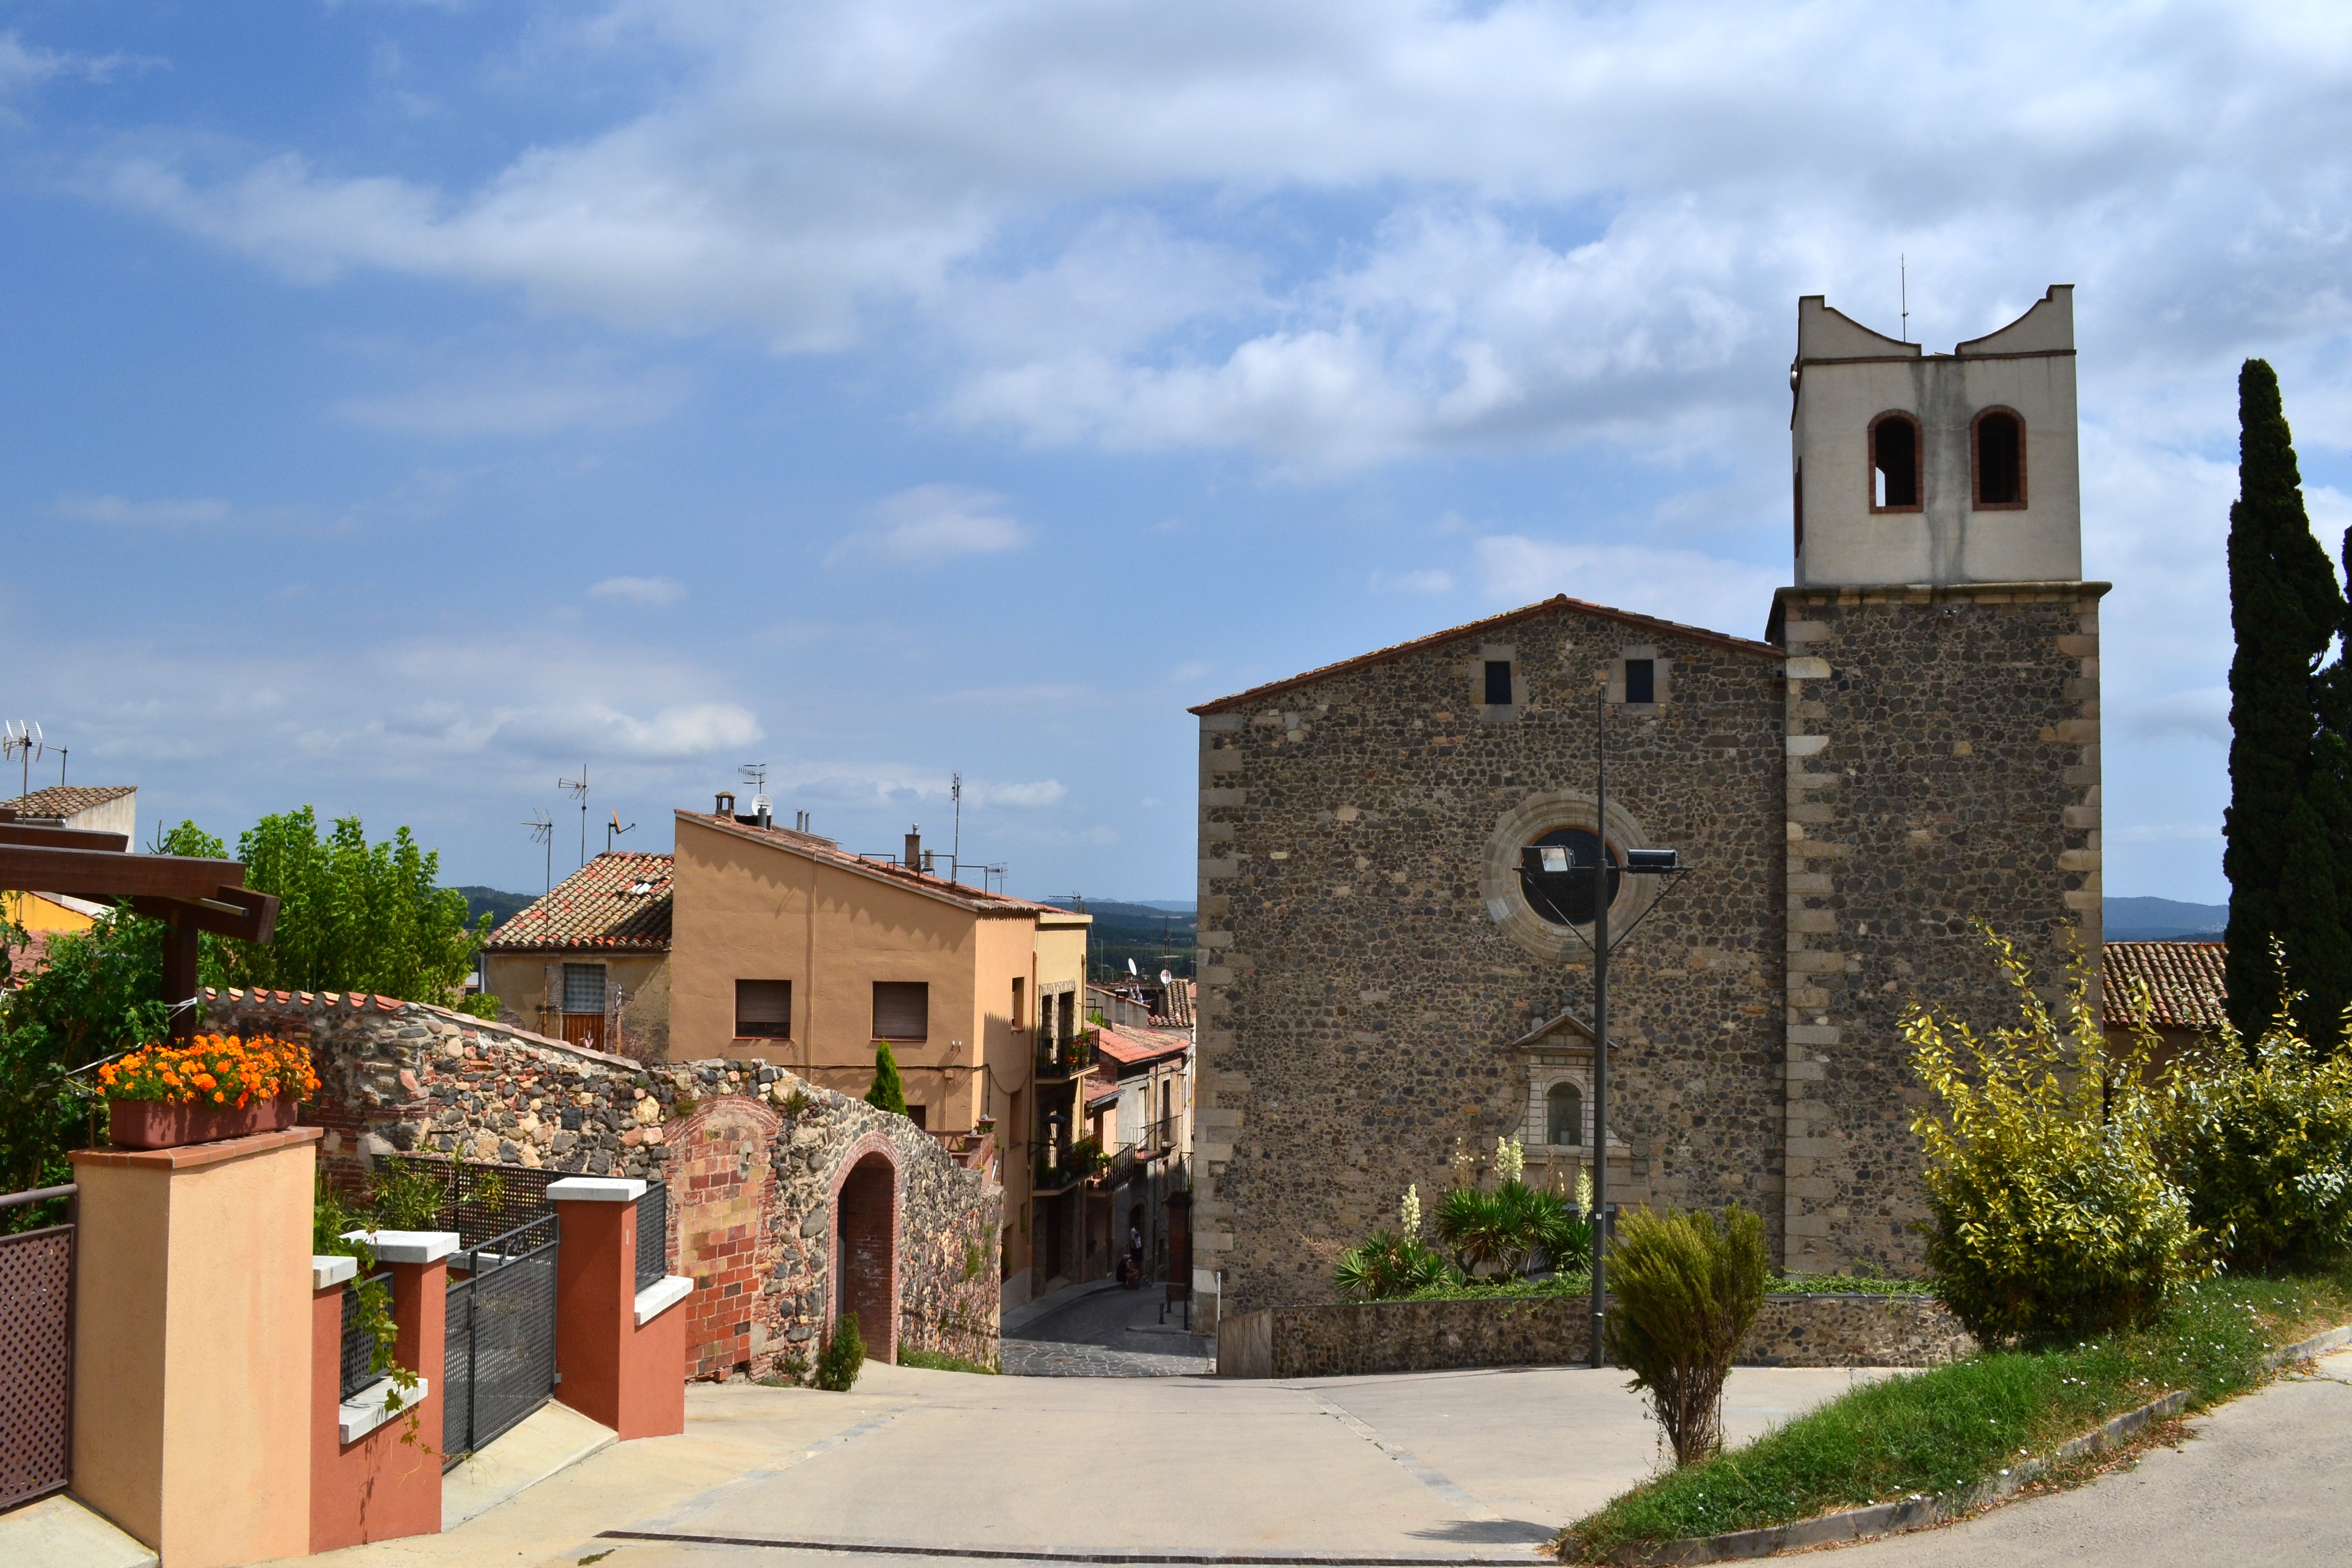
street, town, building, chateau, vacation, village, property, church, spain, estate, neighbourhood, spanish village, down street